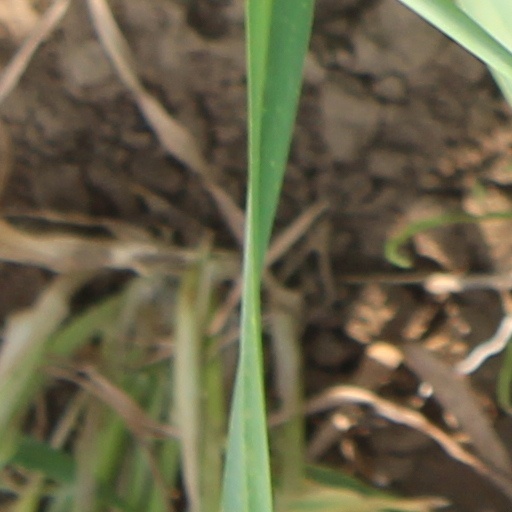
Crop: wheat